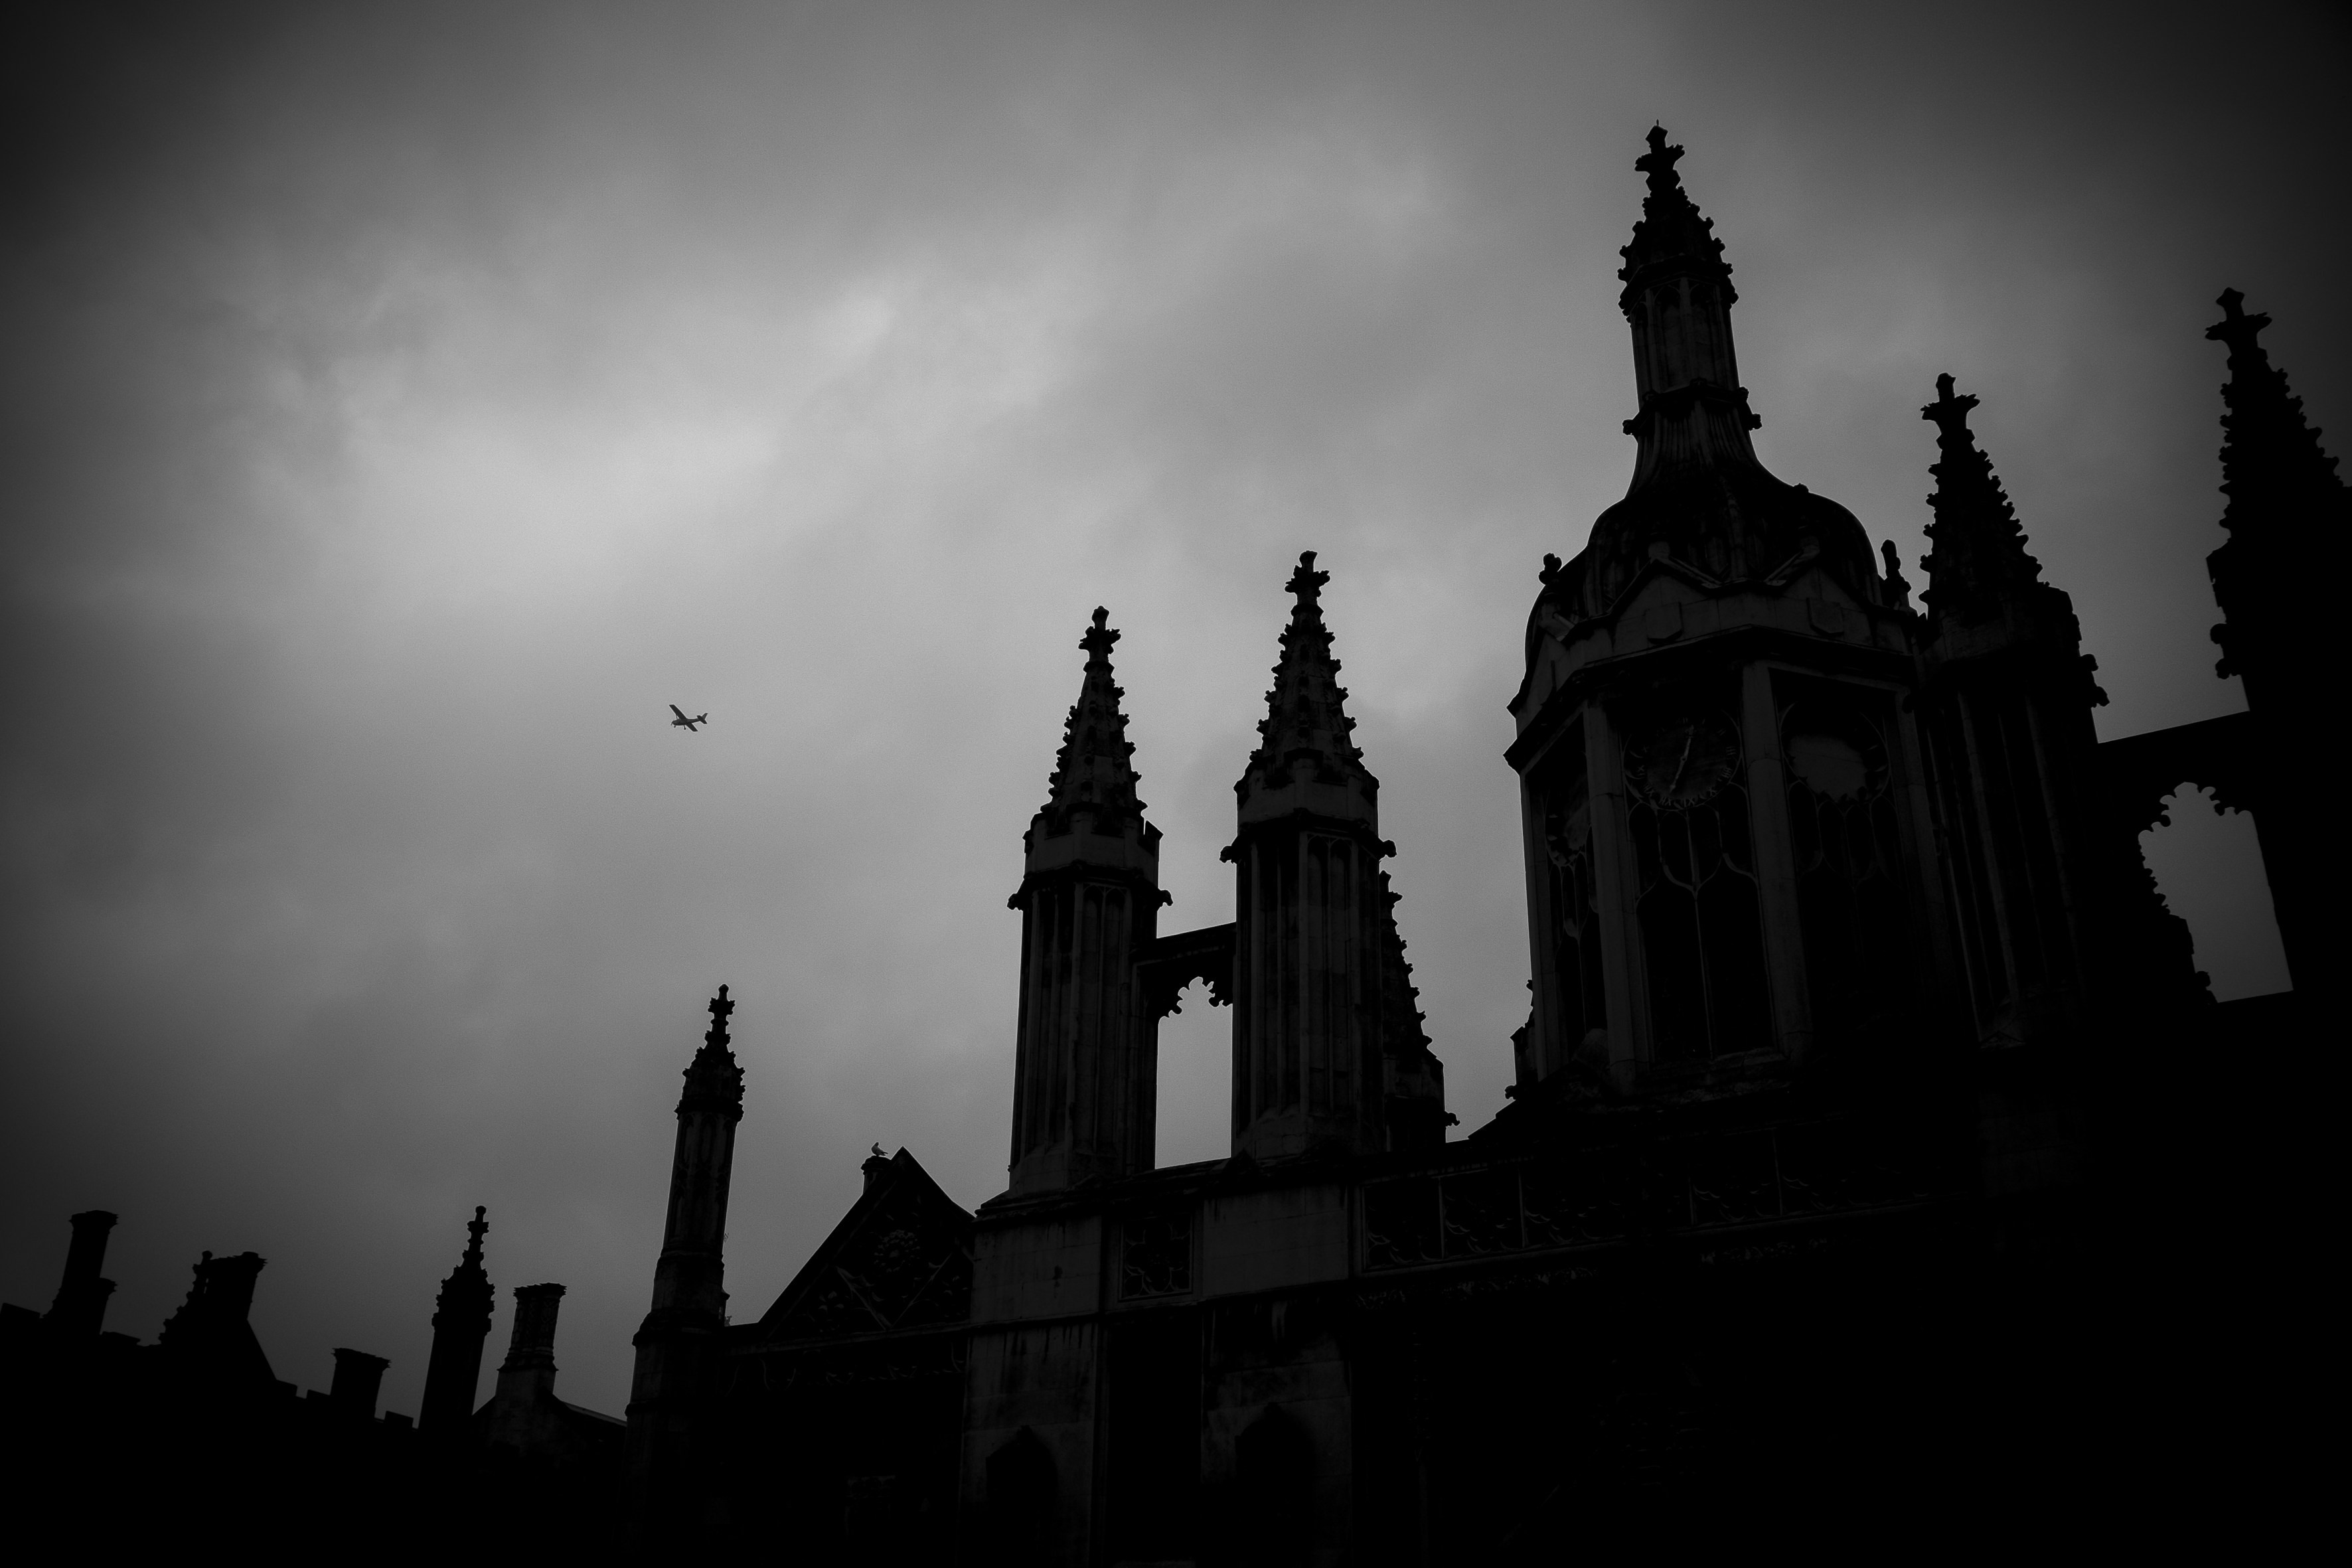
silhouette, cloud, black and white, sky, skyline, night, cityscape, travel, dusk, fujifilm, evening, tower, landmark, darkness, monochrome, uk, england, bw, blackandwhite, blackwhite, spire, cambridge, ngc, noiretblanc, unitedkingdom, fuji, fujixt1, fujix, monochrome photography, atmospheric phenomenon